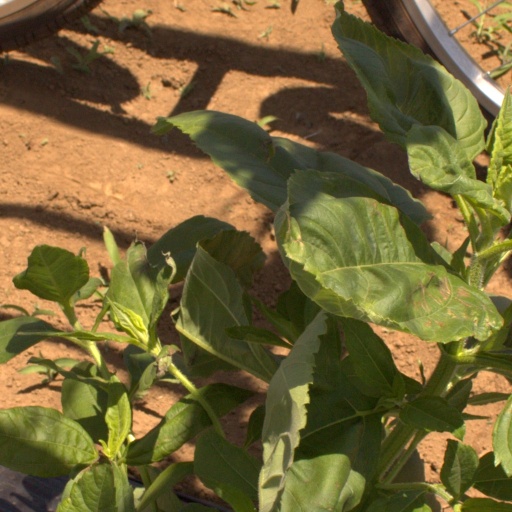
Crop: Jerusalem artichoke